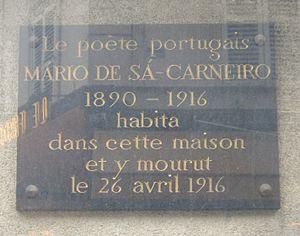
Plaque commémorative sur la façade de l'actuel hôtel Grand Pigalle, anciennement hôtel de Nice, 29 rue Victor-Massé, Paris 9e.«
Mário de Sá-Carneiro, né à Lisbonne le 19 mai 1890 – mort à Paris le 26 avril 1916, est un poète et écrivain portugais, considéré comme l'un des principaux représentants du courant symboliste et de « l’école du désenchantement ».